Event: Nepal Earthquake
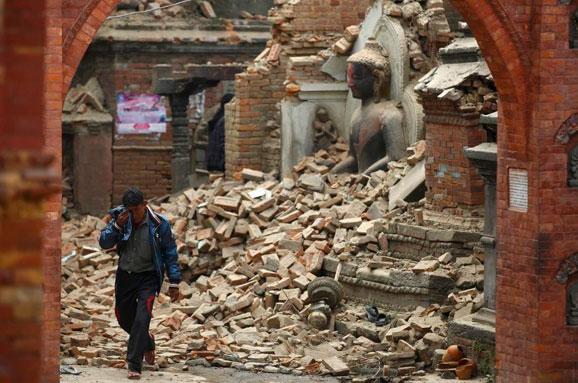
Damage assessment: damage